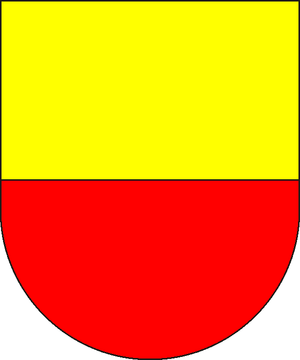
Le Cercle du Bas-Rhin-Westphalie fut un cercle impérial du Saint-Empire romain germanique. Il fut fondé en 1500.